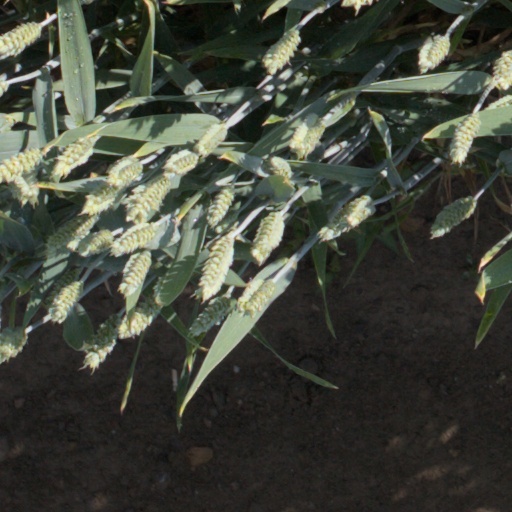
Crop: wheat